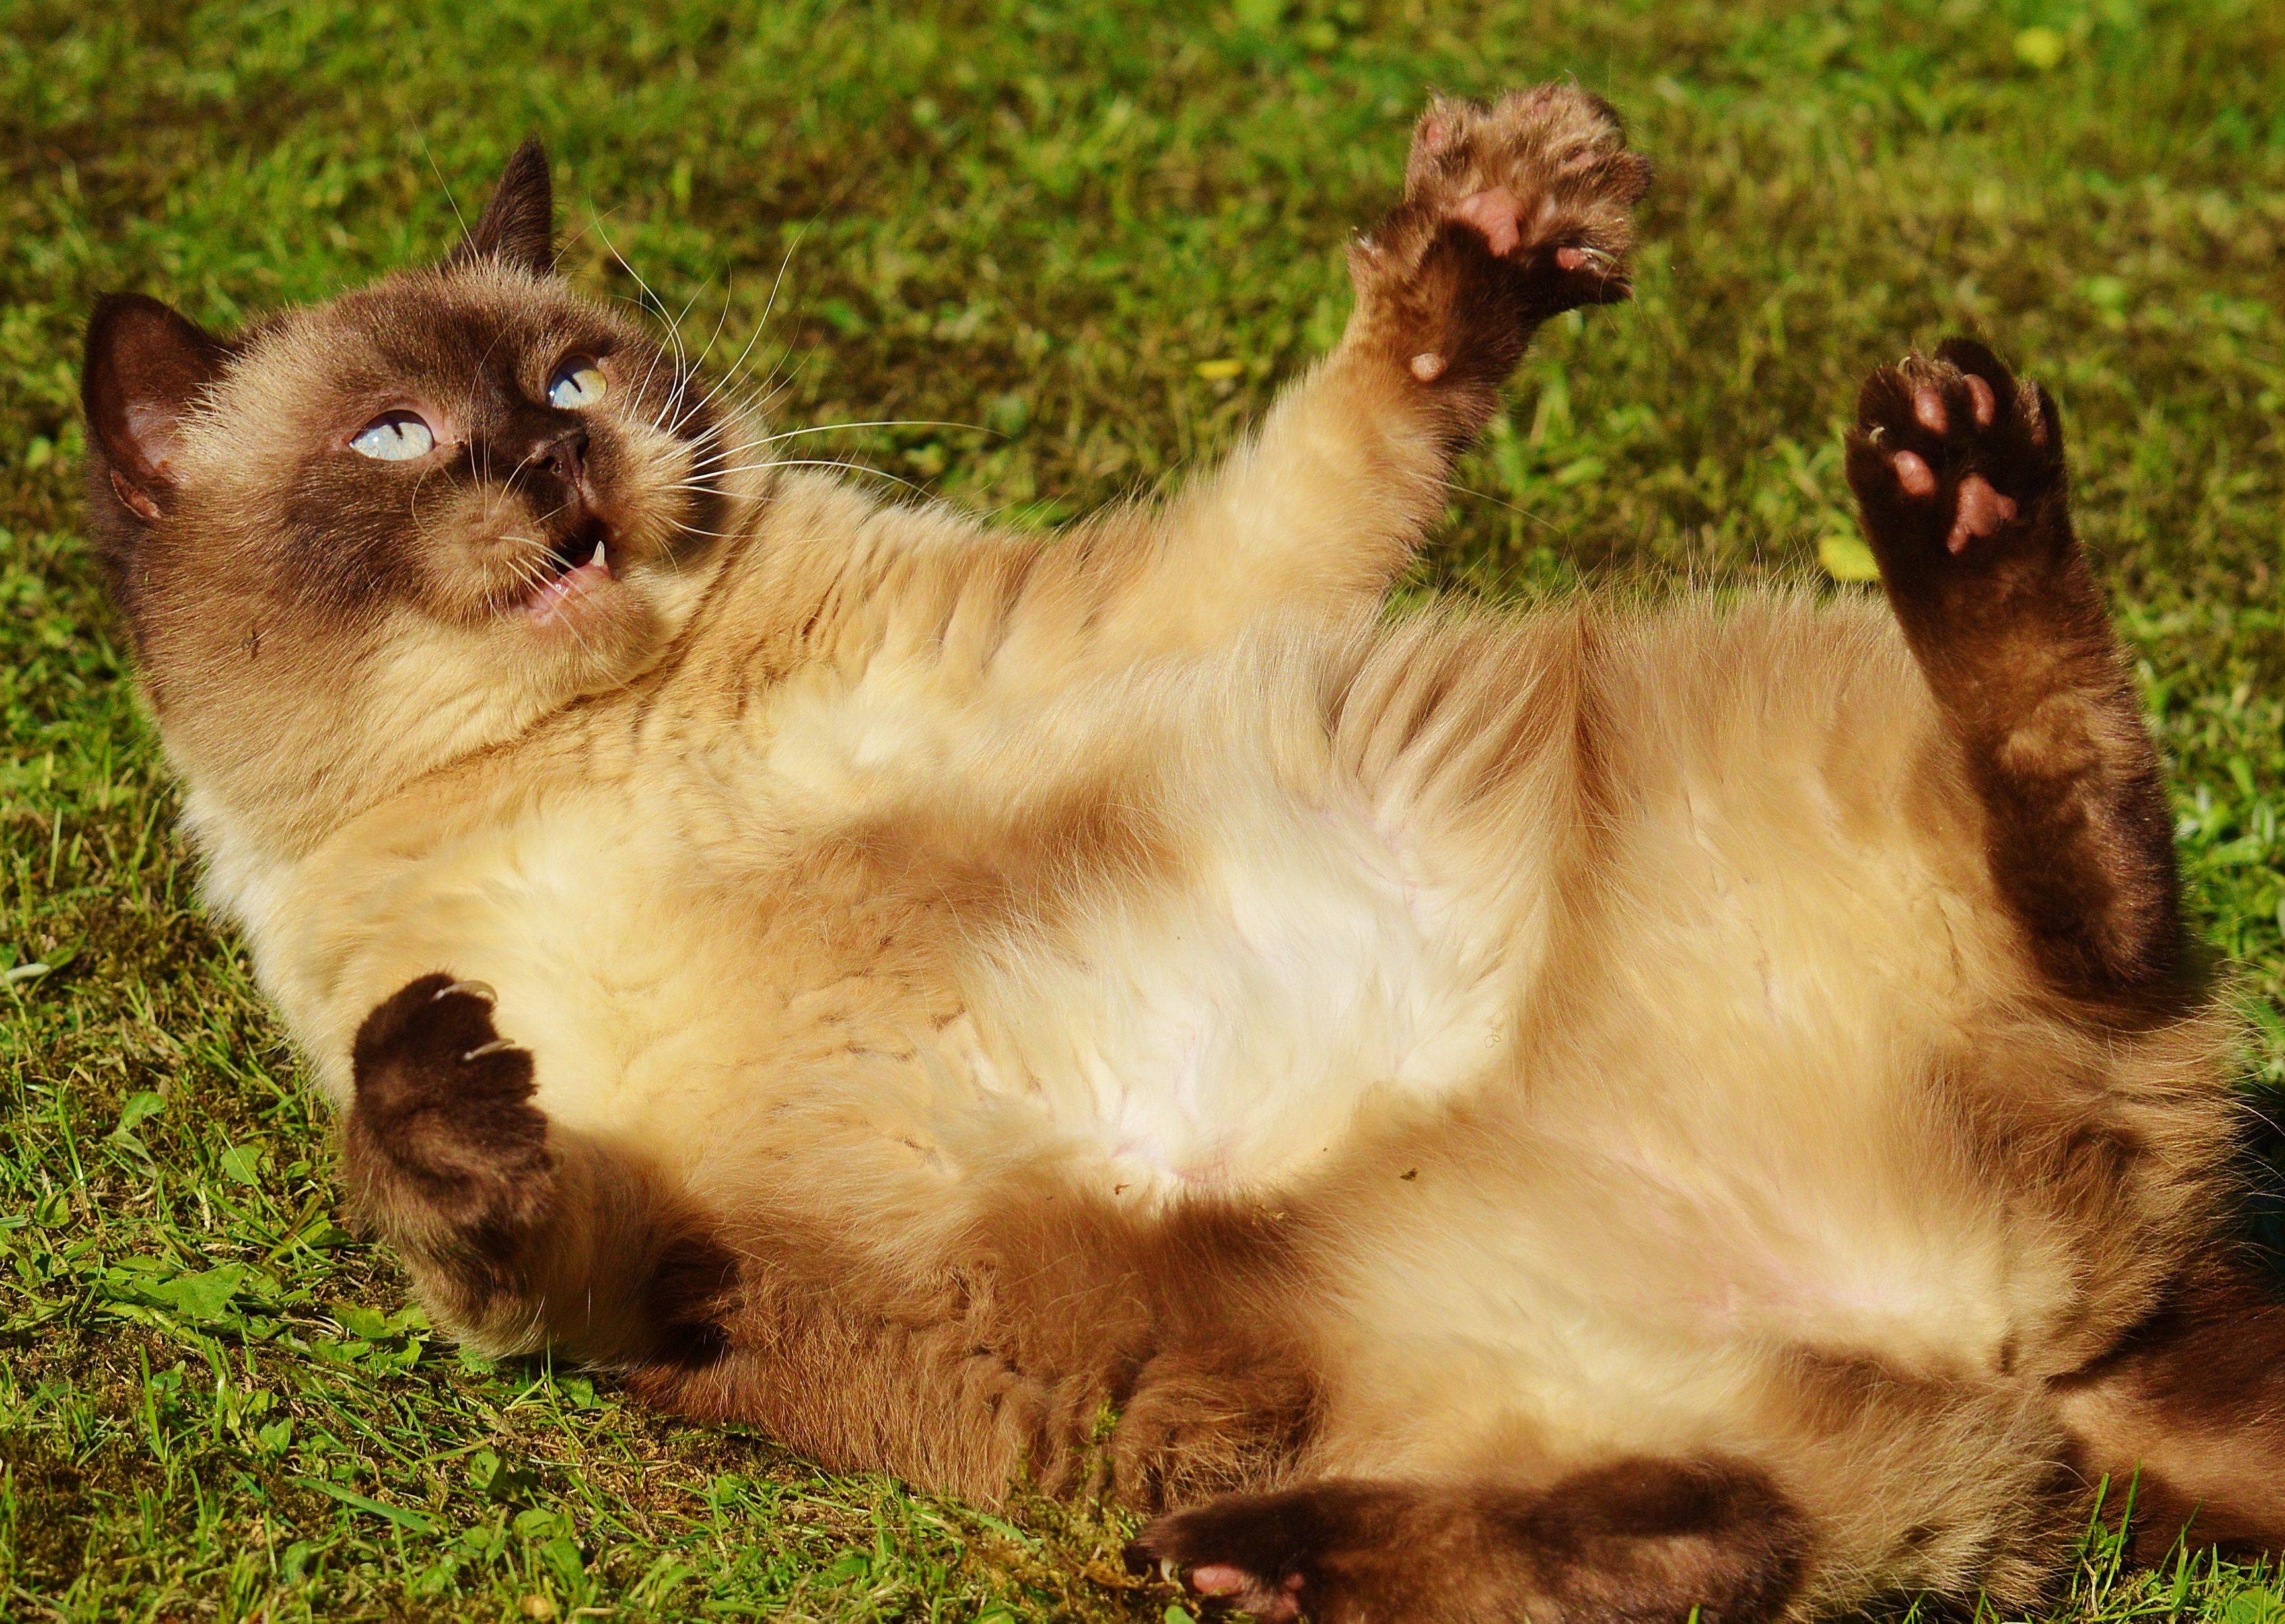
play, sweet, dog, cute, fur, cat, brown, mammal, blue eye, thoroughbred, beige, vertebrate, mieze, dear, british shorthair, dog like mammal, small to medium sized cats, cat like mammal, dog breed group